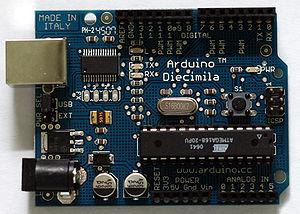
Arduino est la marque d'une plateforme de prototypage open-source qui permet aux utilisateurs de créer des objets électroniques interactifs à partir de cartes électroniques matériellement libres sur lesquelles se trouve un microcontrôleur.